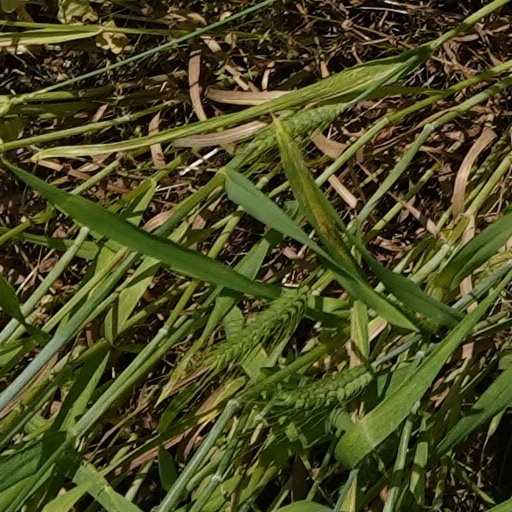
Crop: wheat